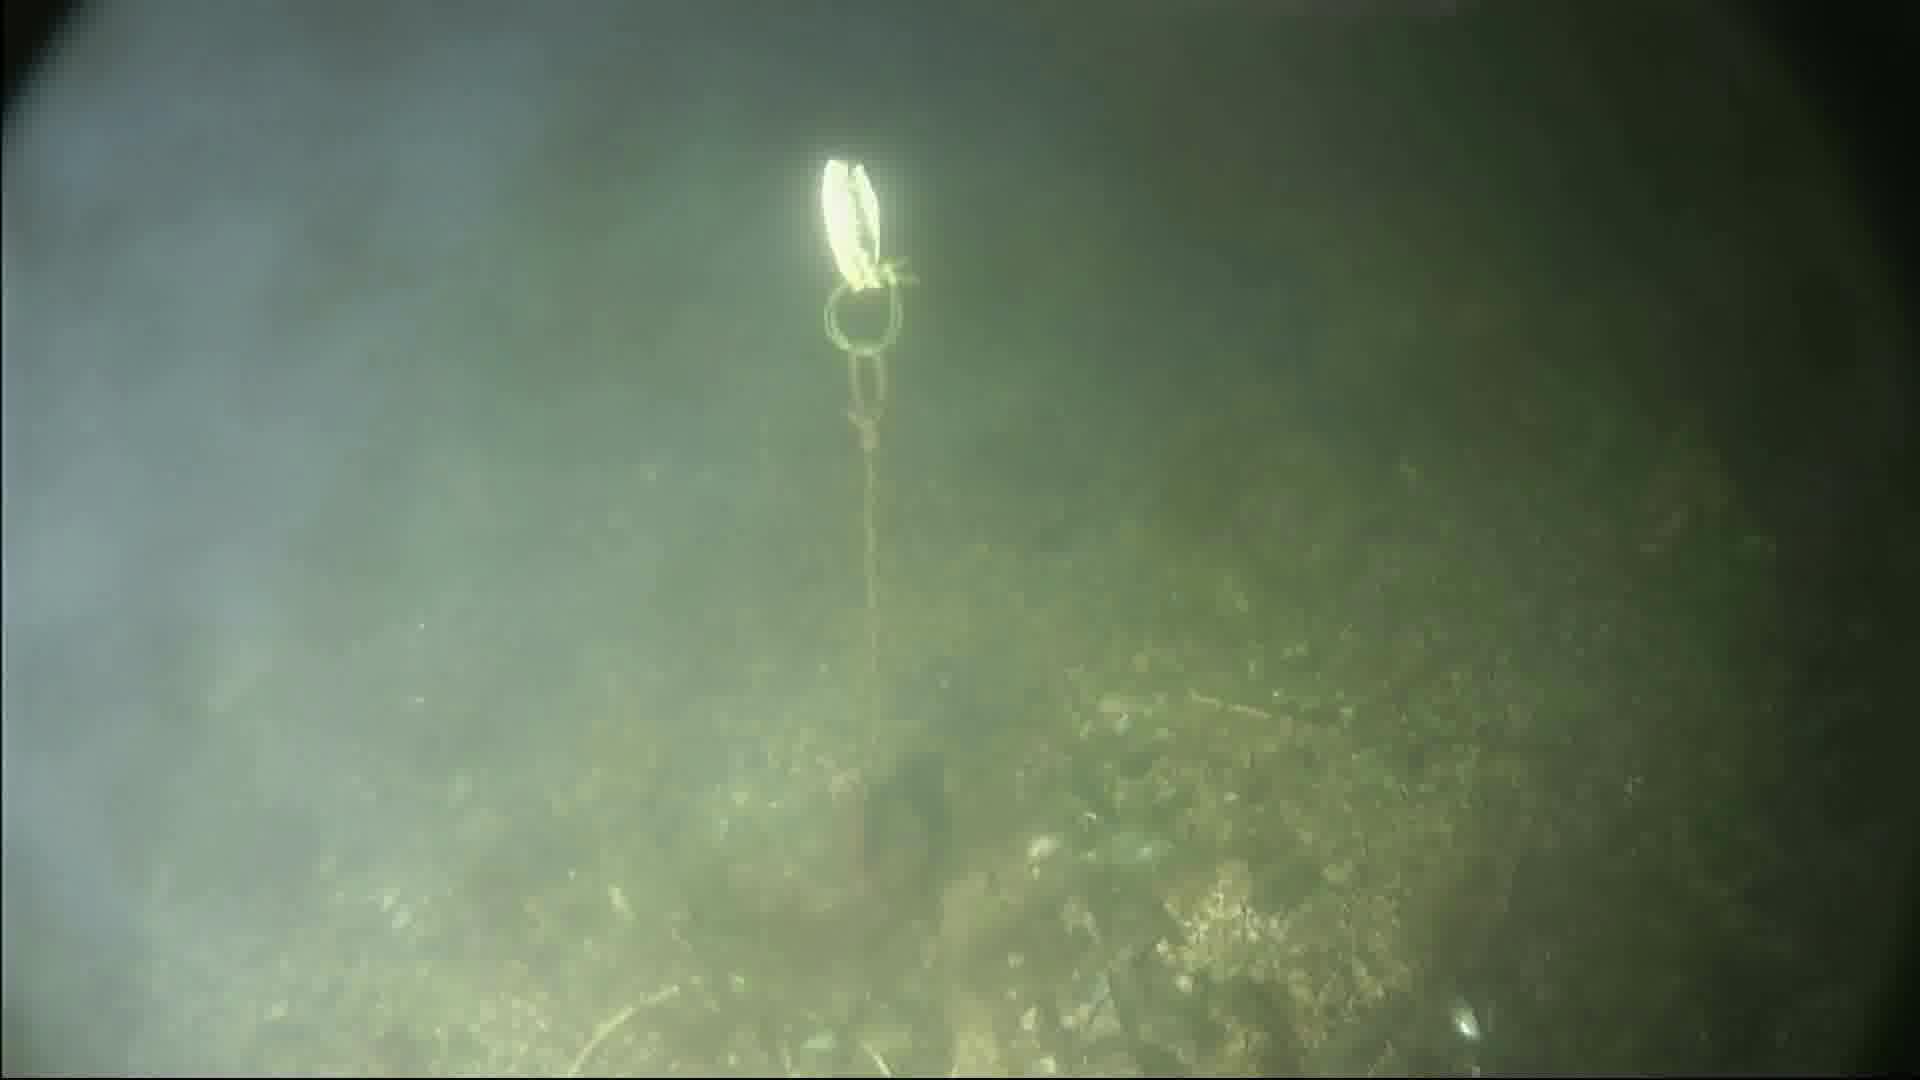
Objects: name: crab